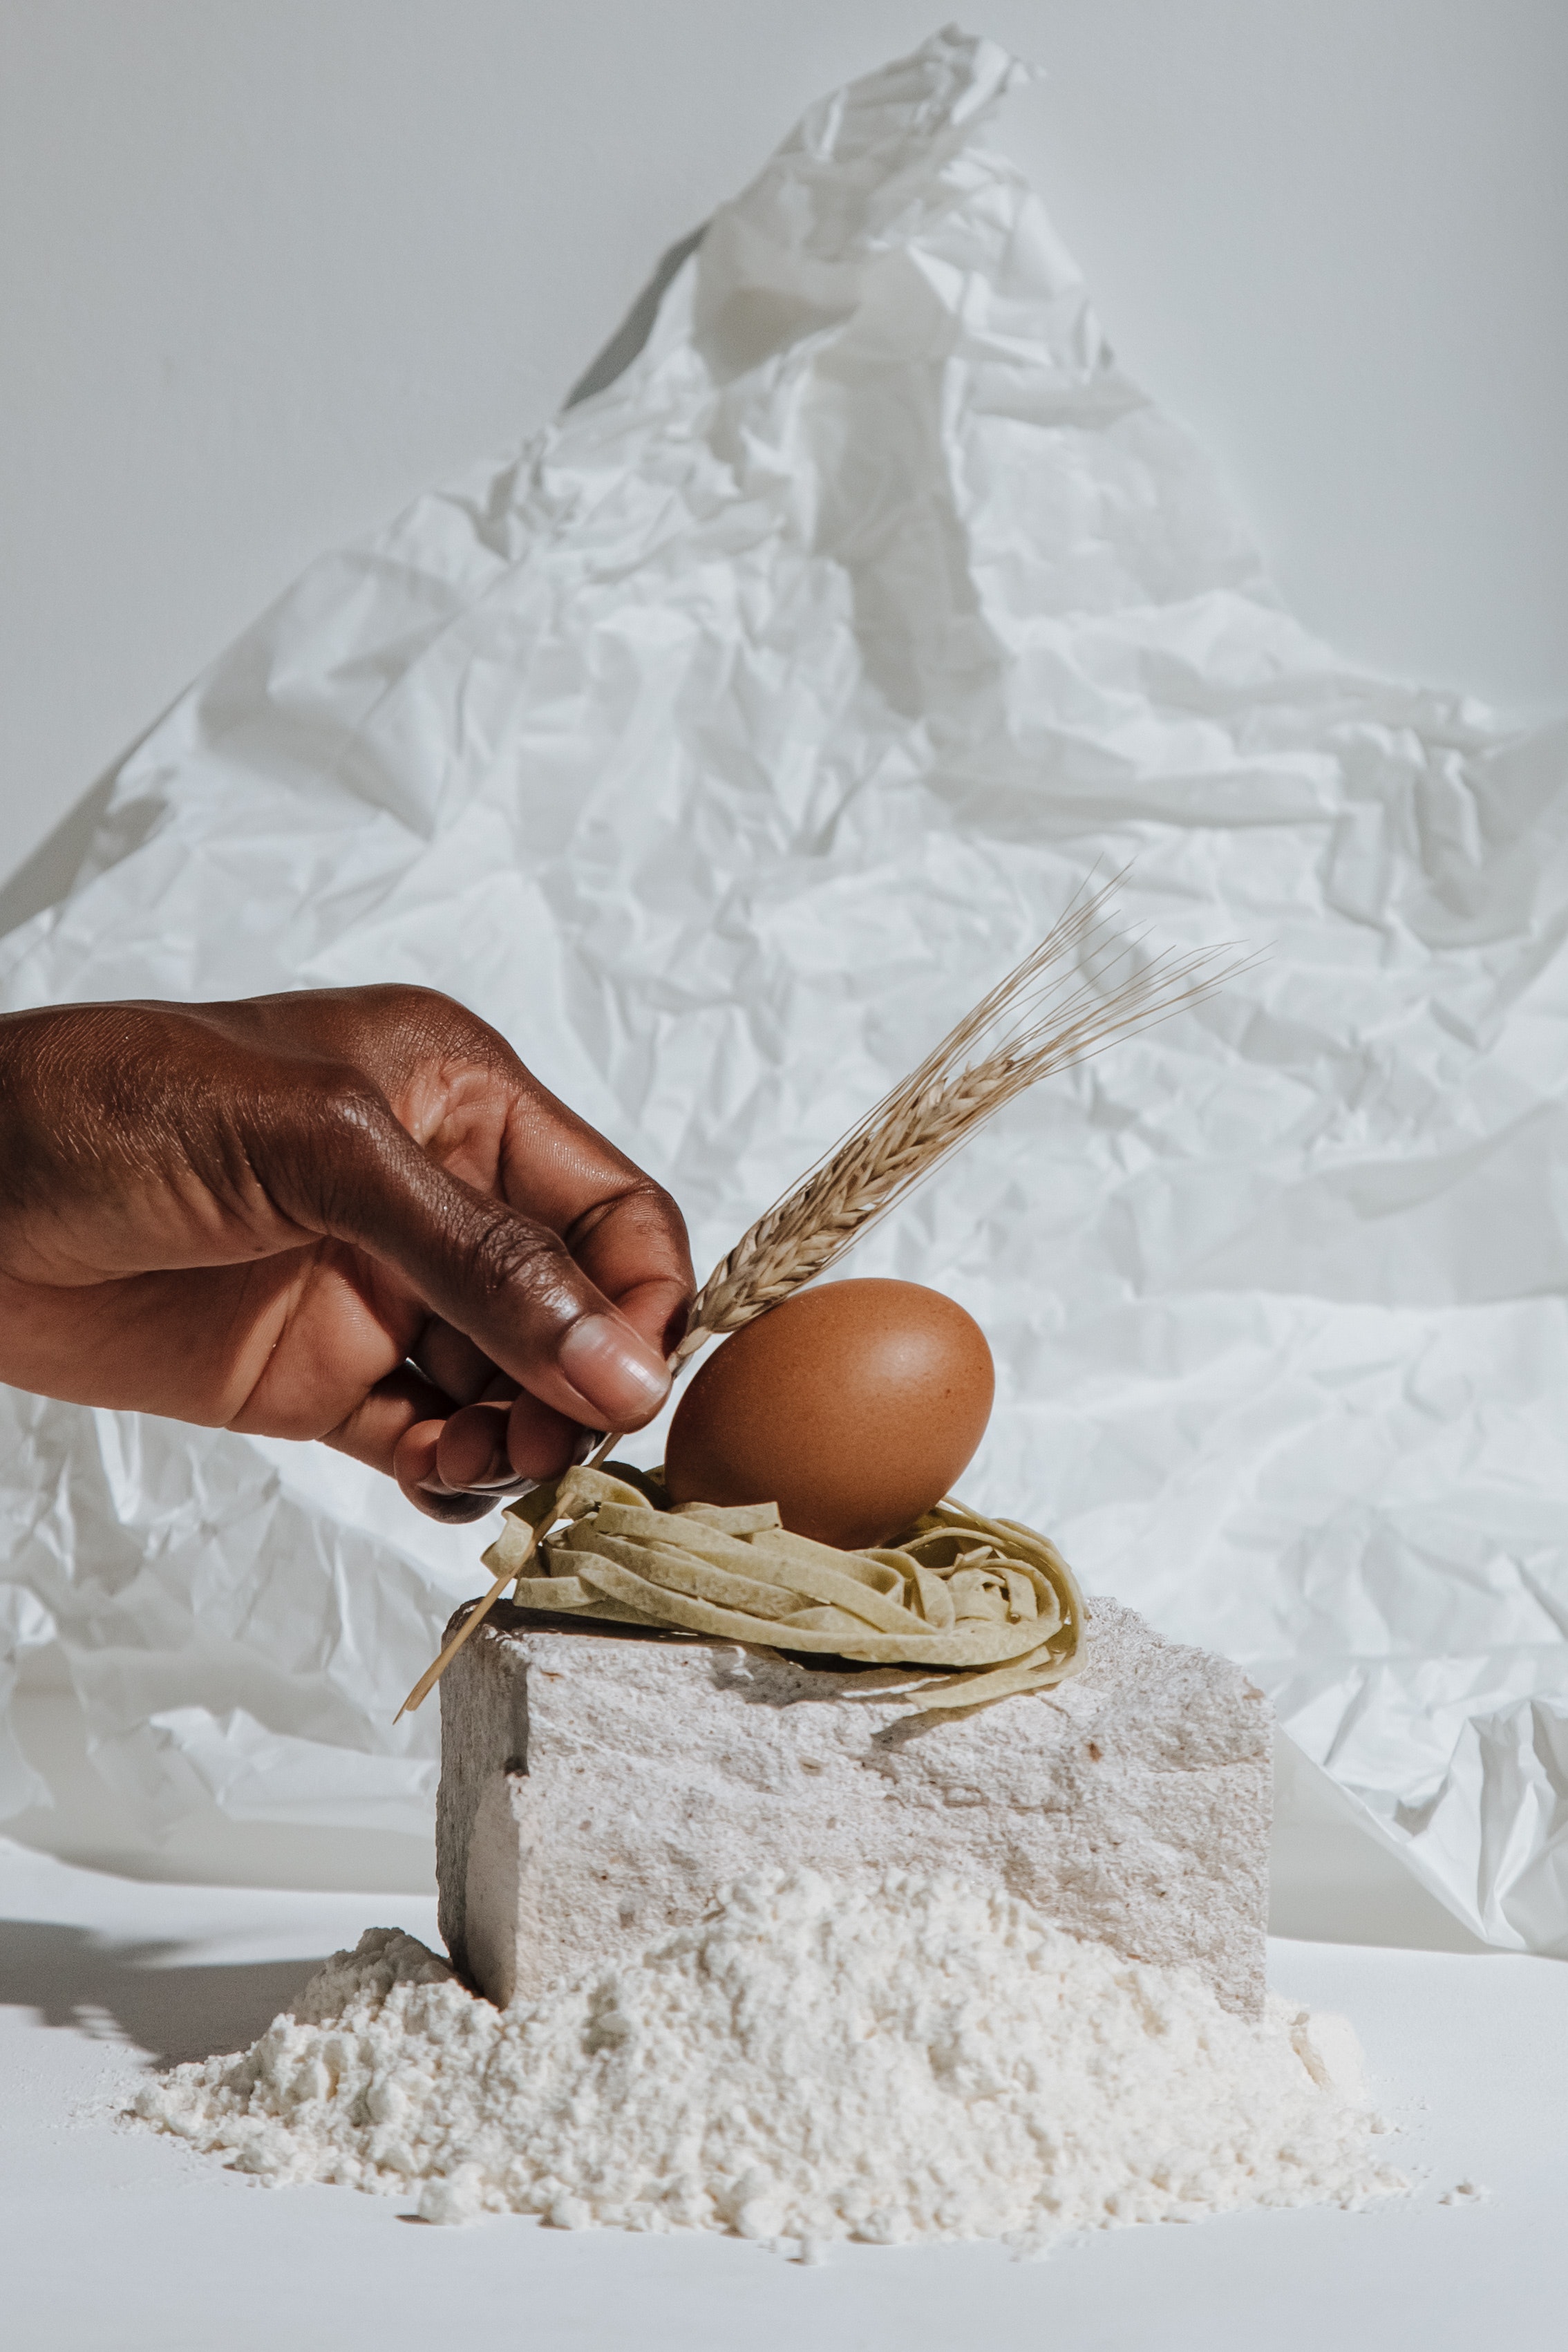
food, hand, gesture, jewellery, nail, event, linens, wrist, art, fashion accessory, fashion design, illustration, serveware, tradition, wood, metal, artisan, bridal accessory, wedding ceremony supply, bracelet, soil, still life photography, sketch, child, paper, visual arts, room, artwork, drawing, ceremony